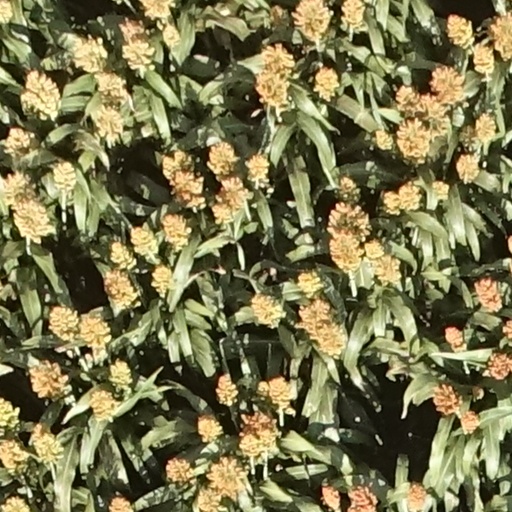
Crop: sorghum